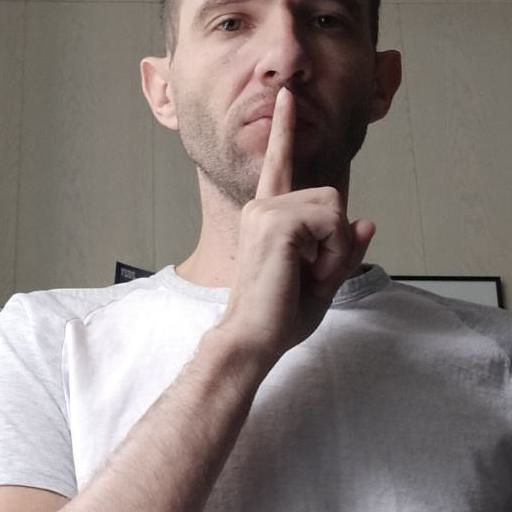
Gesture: mute